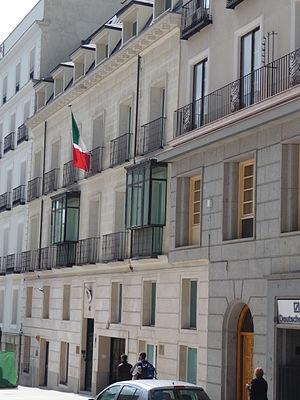
Voici les représentations diplomatiques du Mexique à l'étranger: